Living root bridge

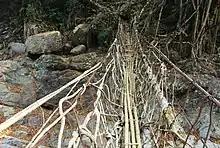
Rubber fig roots have been trained across a pre-existing steel bridge, in the hope that eventually, as the steel elements fail, the roots will form into a usable living root bridge (2016)

Some living root bridges are grown by training young rubber fig roots through the hollowed-out trunks of areca nut palms. The pliable tree roots are made to grow through betel tree trunks which have been placed across rivers and streams until the figs' roots attach themselves to the other side. The trunks serve to guide the roots, to protect them, and provide them with nutrients as they decay. Sticks, stones, and other objects are used to stabilize the growing bridge. This process can take up to 15 years to complete.